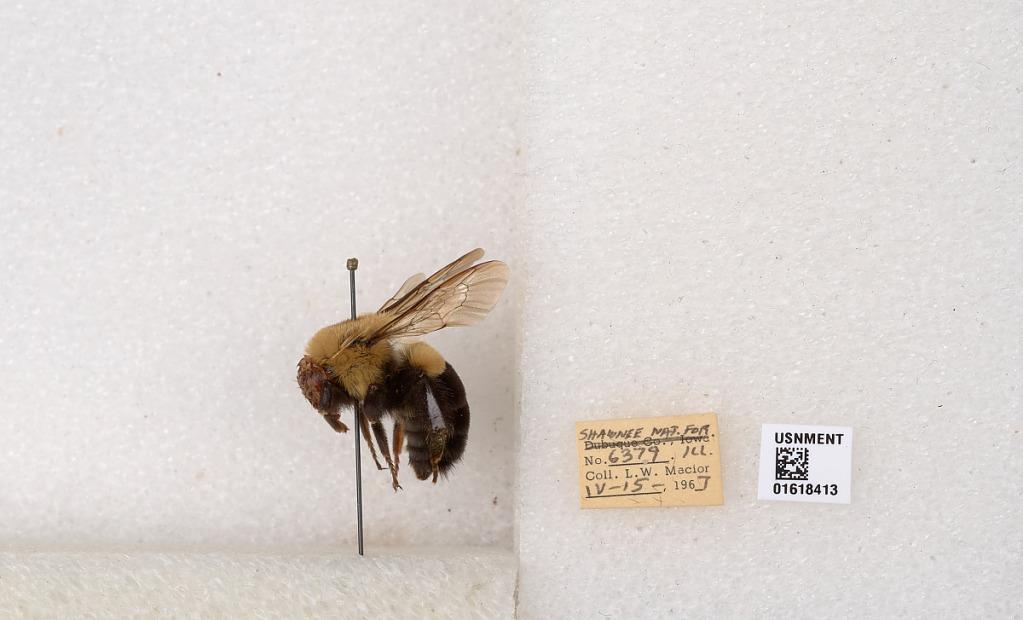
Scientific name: Bombus impatiens Cresson
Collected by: L. Macior
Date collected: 1967-4-15
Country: United States
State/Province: Illinois
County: Johnson
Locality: Shawnee National Forest
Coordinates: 37.5114, -88.8011